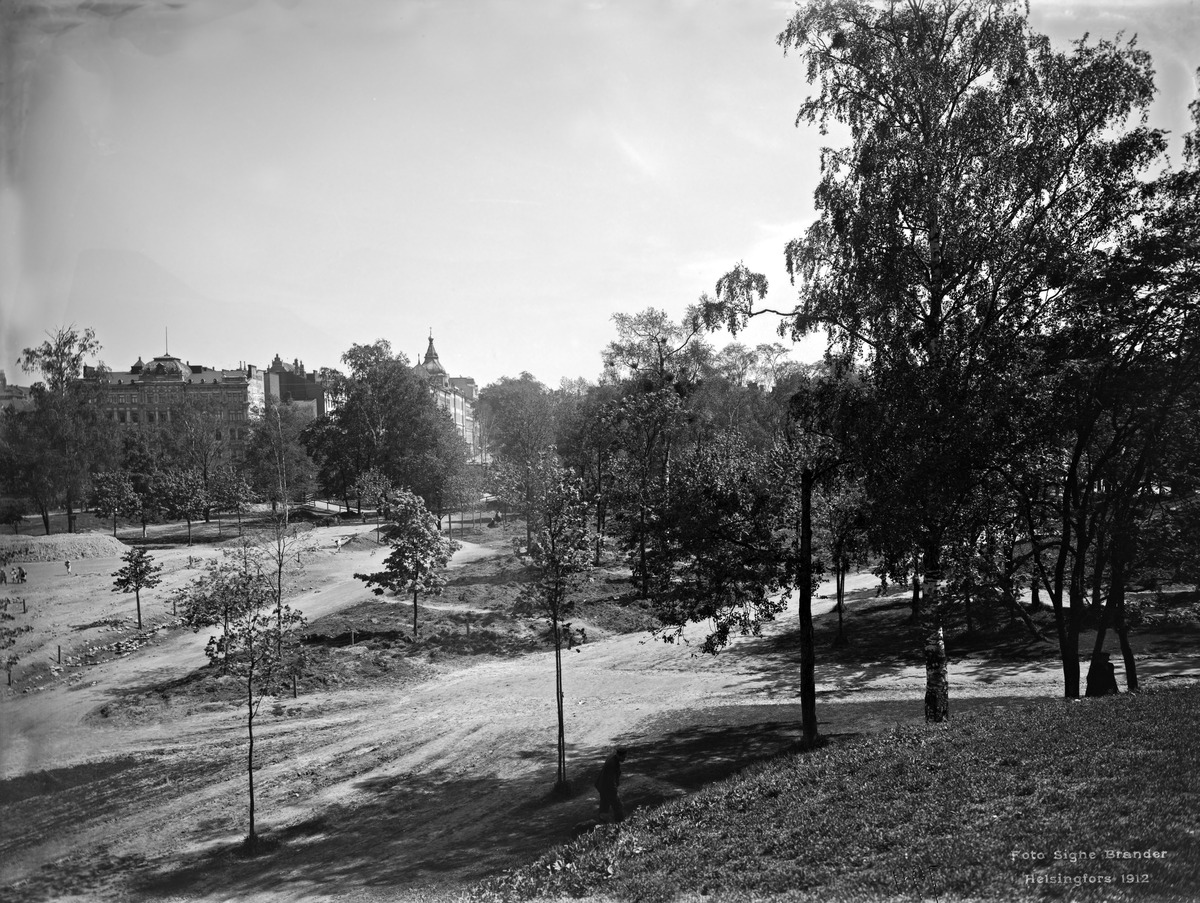
Kaisaniemi
sisällön kuvaus: Kaisaniemi. Taustalla Unioninkadun ja Liisankadun kulma. mustavalkoinen
Kuvaaja: Brander, Signe, valokuvaaja
Ajankohta: kuvausaika 1912
Paikka: Suomi, Uusimaa, Helsinki, Kluuvi Helsinki, Kaisaniemi.  Unioninkatu 39.  Liisankatu 29
Aiheet: puistot